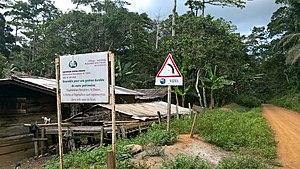
Une piste qui contraste avec la richesse forestière que regorge cette partie de la forêt équatoriale camerounaise.
Meyo-centre est un village Fang Ntoumou situé dans l'extrême-sud au Cameroun et dont le clan est essentiellement Essambira; avec pour arrondissement Ambam, c’est l’un des 73 villages que compte la commune d’Ambam.